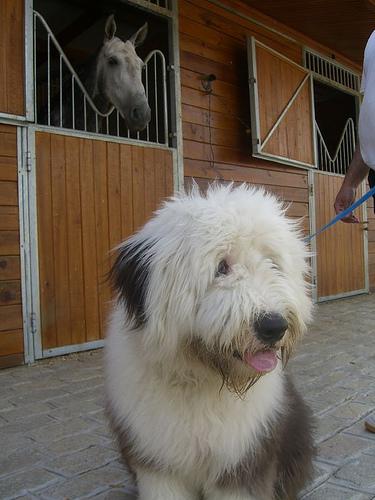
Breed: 257-n000108-Old_English_sheepdog